American History X

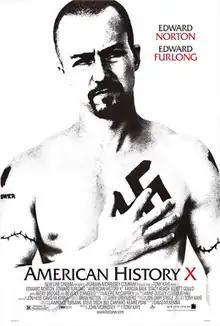
Theatrical release poster

American History X is a 1998 American crime drama film directed by Tony Kaye (in his feature directorial debut) and written by David McKenna. The film stars Edward Norton and Edward Furlong as two brothers from Los Angeles who are involved in the white power skinhead and neo-Nazi movements. The older brother (Norton) serves three years in prison for voluntary manslaughter, is rehabilitated during this time, and then tries to prevent his brother (Furlong) from being indoctrinated further. The supporting cast includes Fairuza Balk, Stacy Keach, Elliott Gould, Avery Brooks, Ethan Suplee and Beverly D'Angelo.